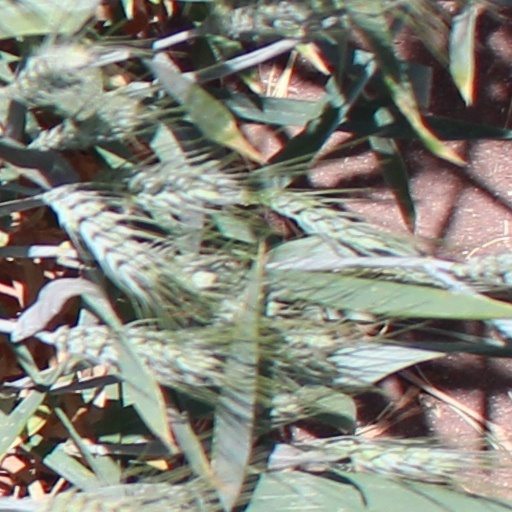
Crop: wheat